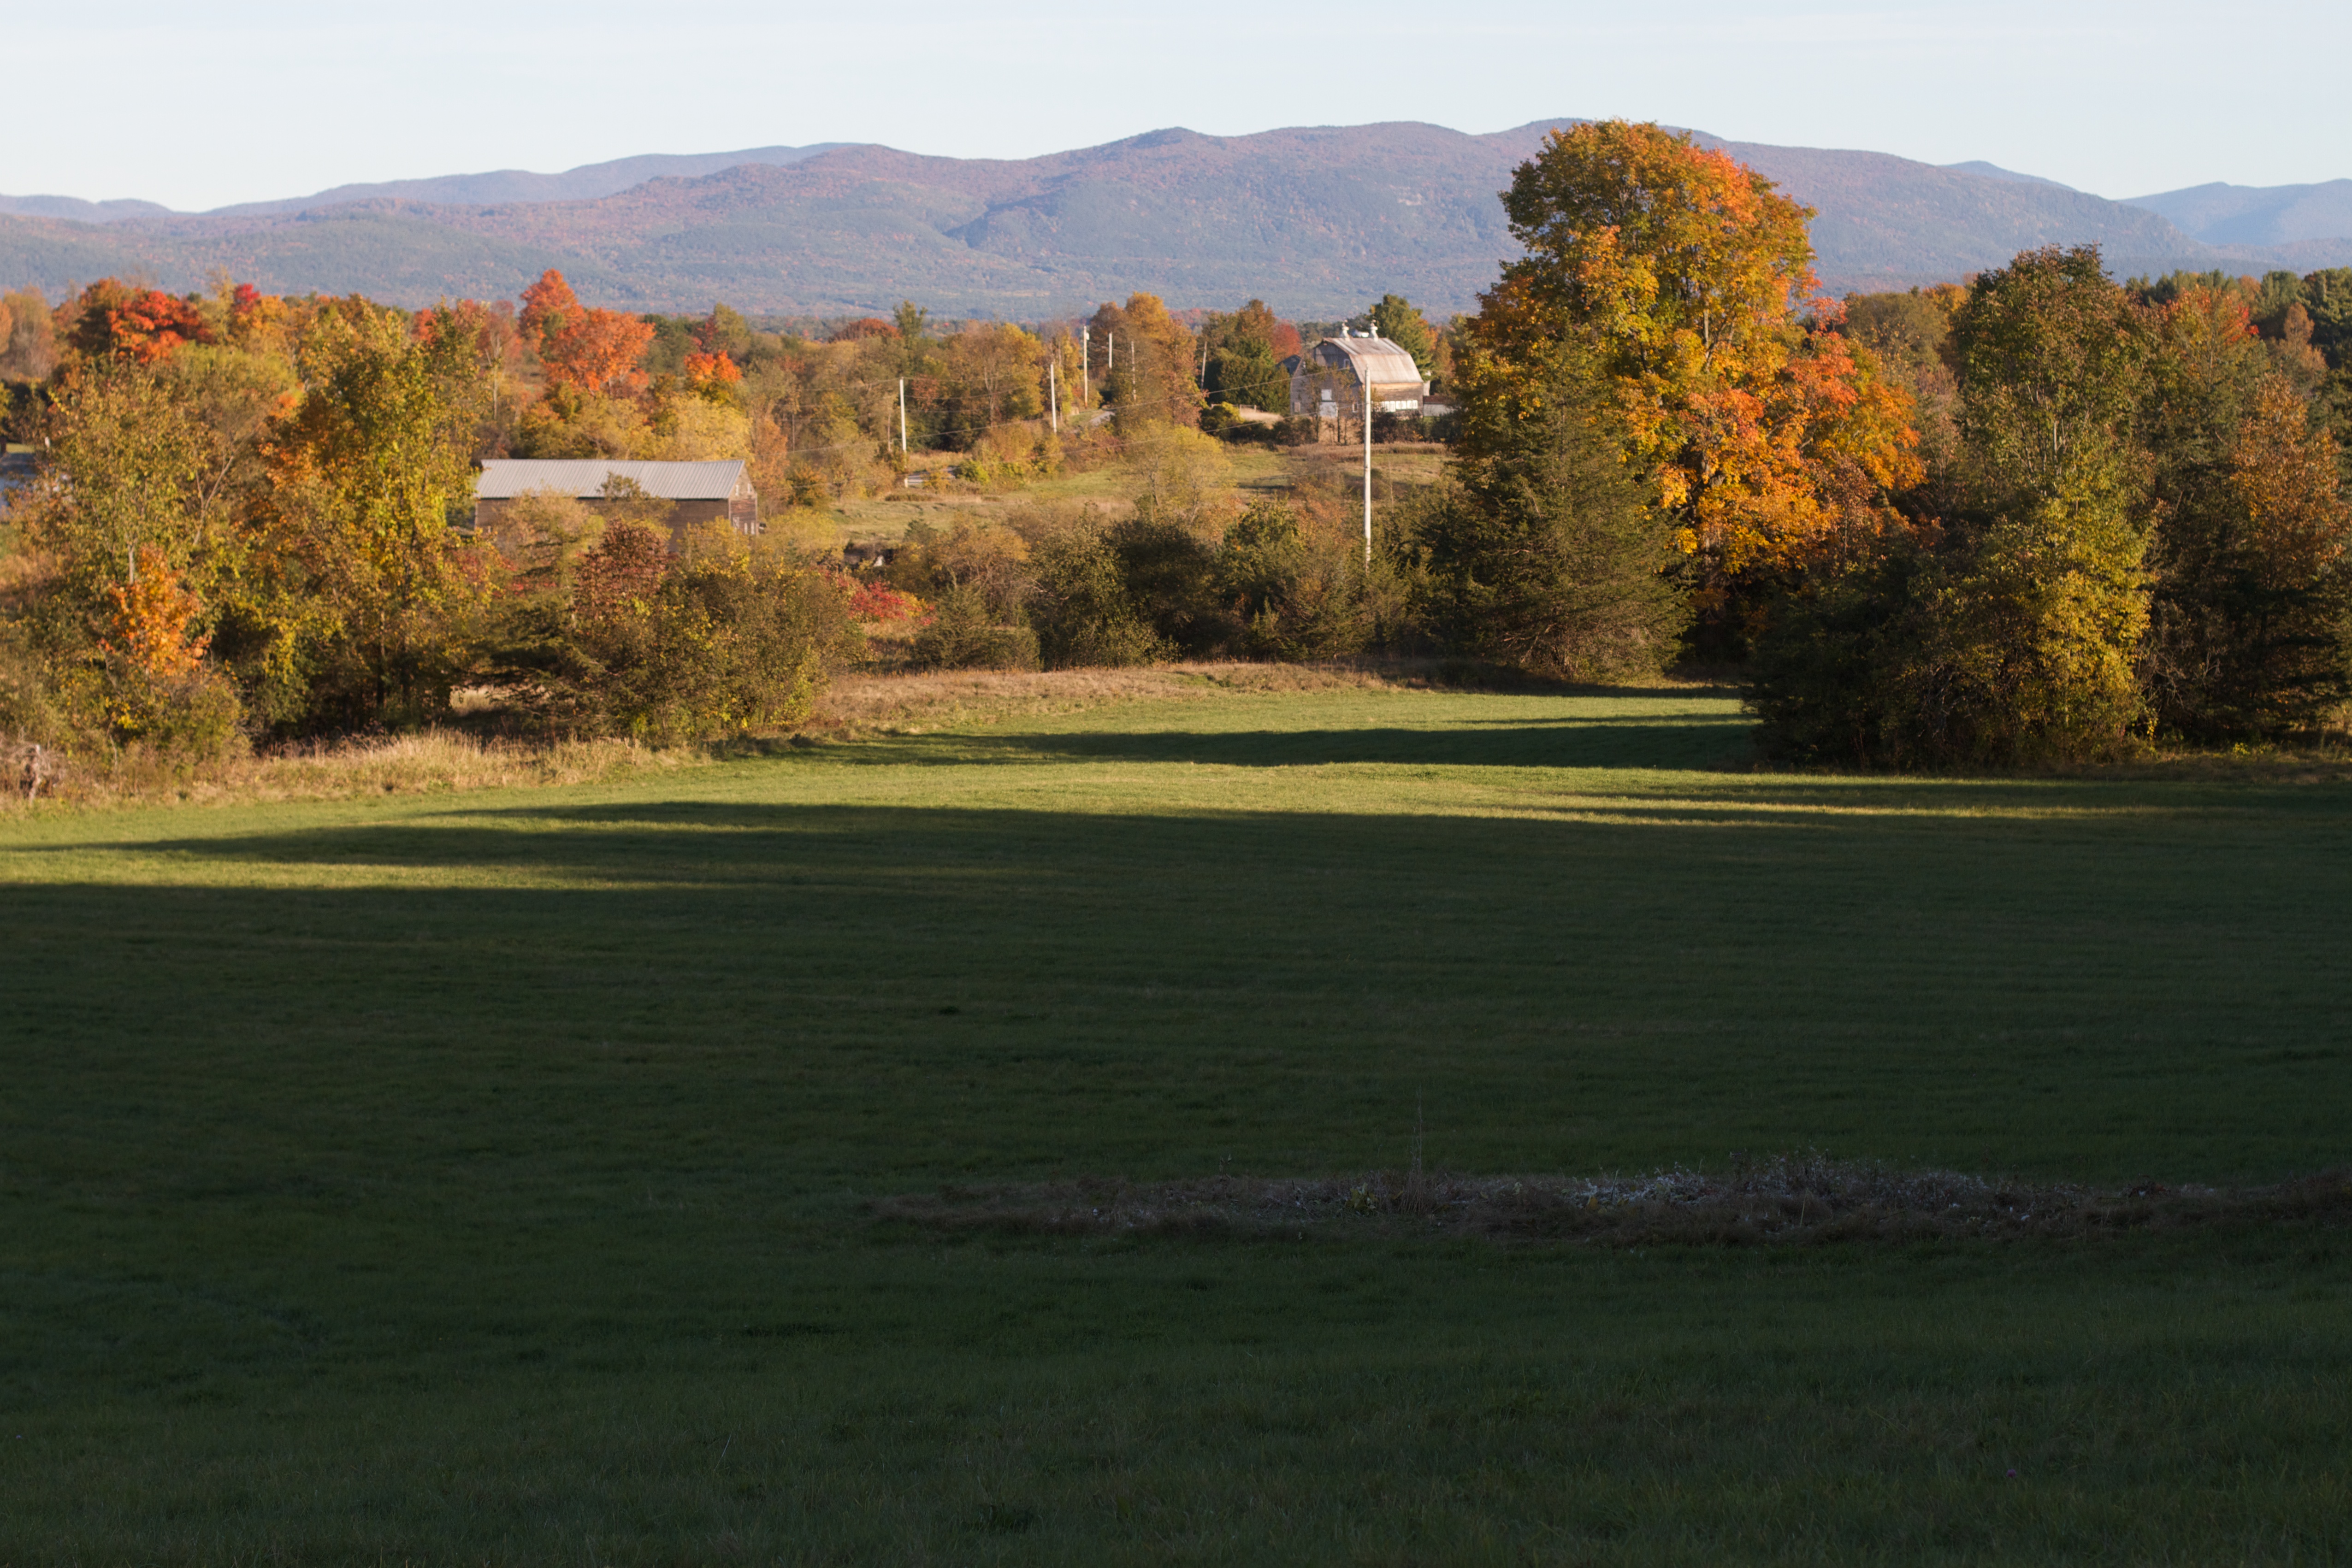
landscape, tree, grass, structure, lawn, meadow, leaf, hill, autumn, golf course, golf club, grassland, estate, rural area, sport venue